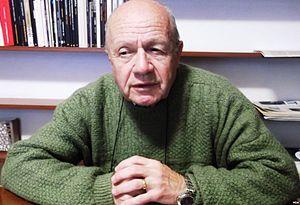
İsmail Beşikçi, né en 1939 à İskilip est un sociologue turc, connu pour ses travaux consacrés aux Kurdes.